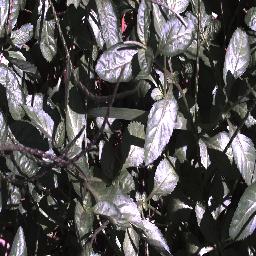
Label: snake_weed